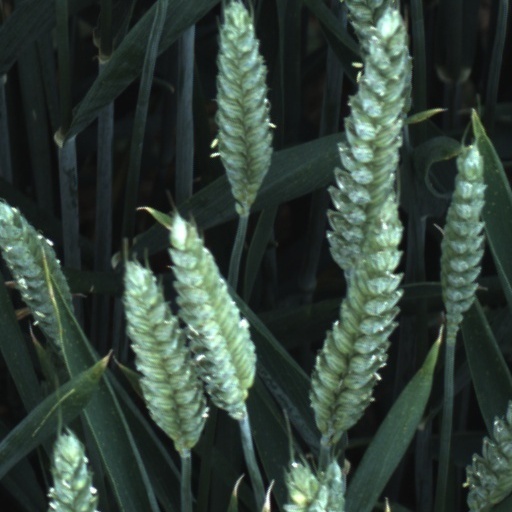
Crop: wheat